James R. Norris

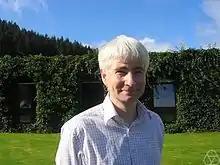
Norris at Oberwolfach, 2007

James Ritchie Norris (born 29 August 1960) is a mathematician working in probability theory and stochastic analysis. He is the Professor of Stochastic Analysis in the Statistical Laboratory, University of Cambridge.